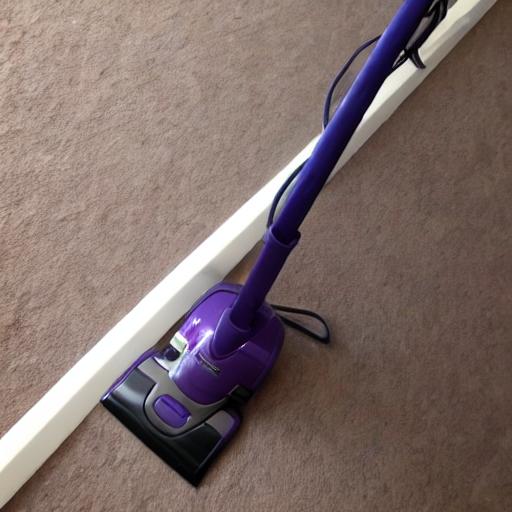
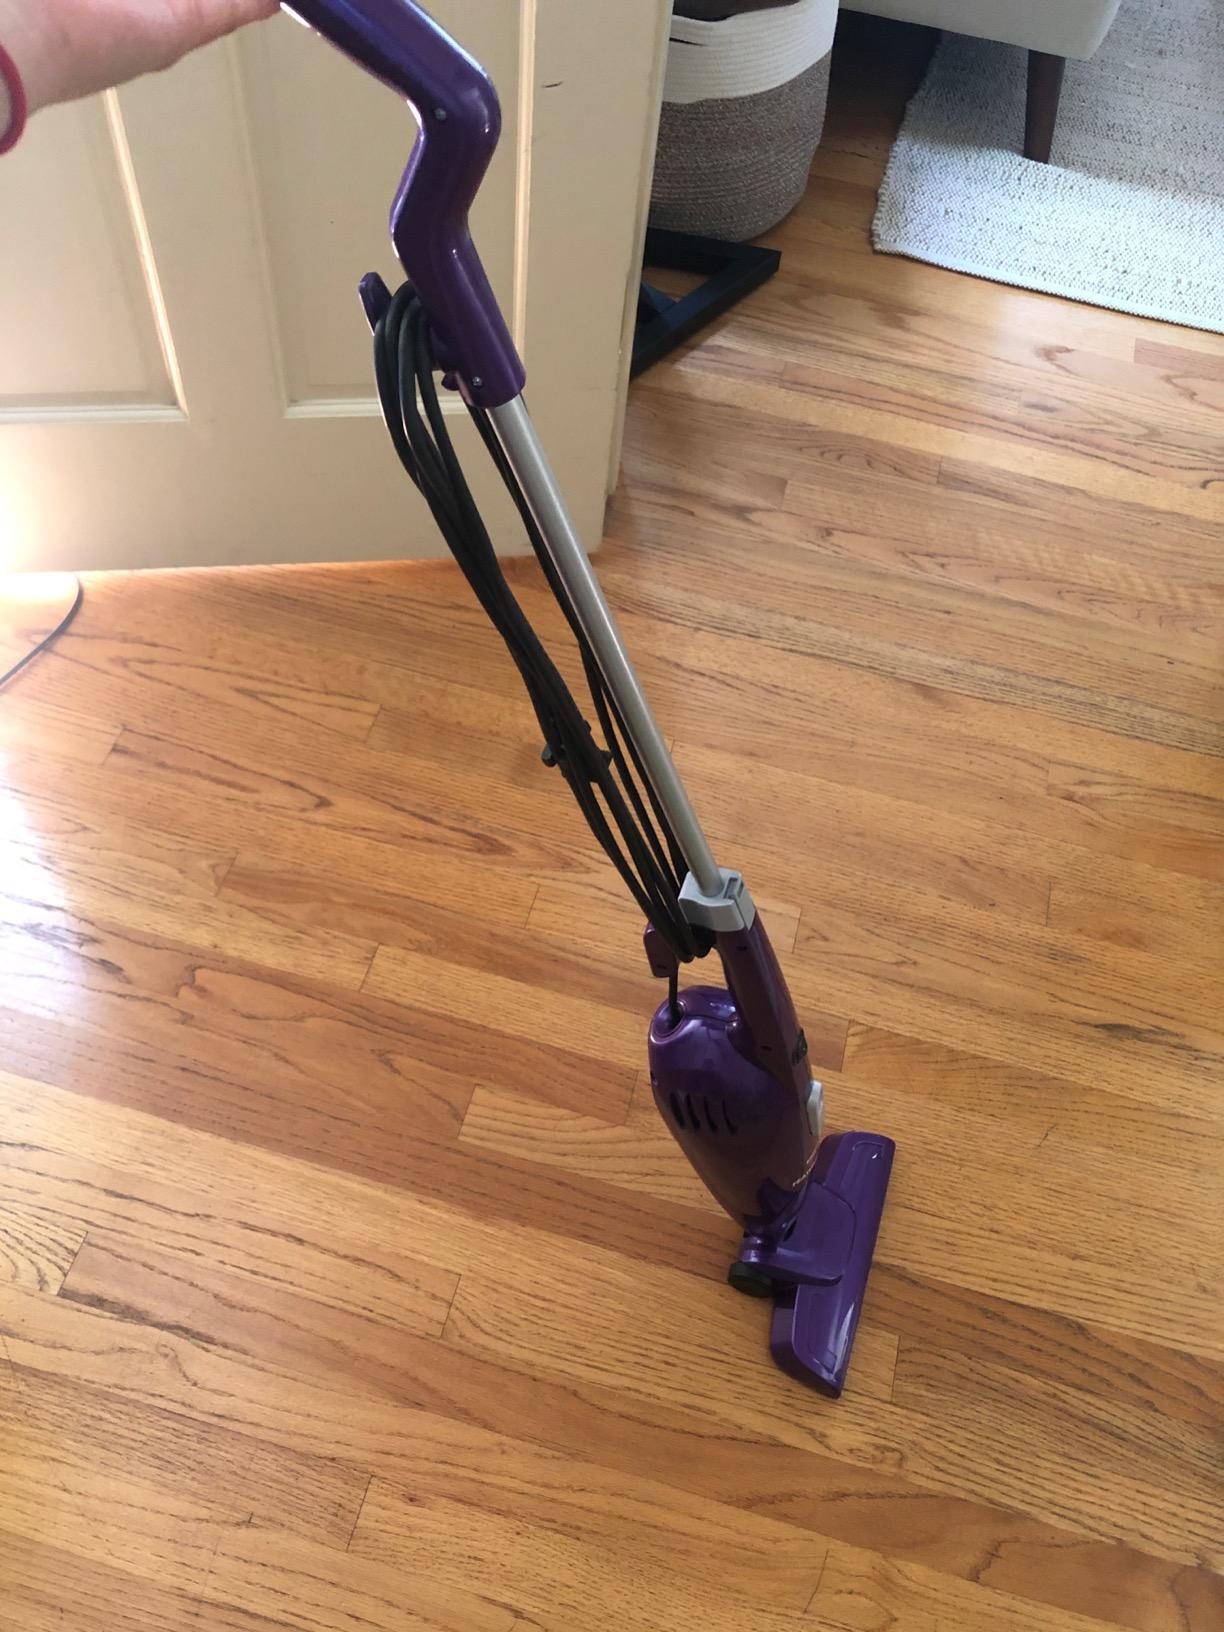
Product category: items_vacuum
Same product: no